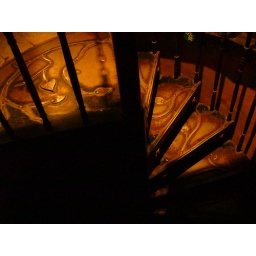
the stairs below our table at the bar